Provisional Muslim Revolutionary Committee

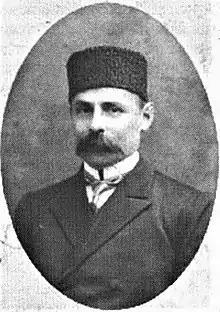
, organiser and chairman of the PMRC

In March 1917, as a result of the Crimean Tatar self-determination movement, organised the Provisional Muslim Revolutionary Committee, bringing together representatives of various sectors of Crimean Tatar society in the name of achieving sovereignty for Crimea. Acting with recognition and support from the Russian Provisional Government, the PMRC acted as a form of government in Crimea until the first Crimean People's Kurultai could be convened.